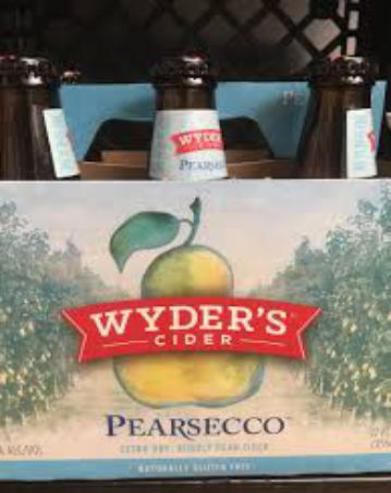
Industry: Food